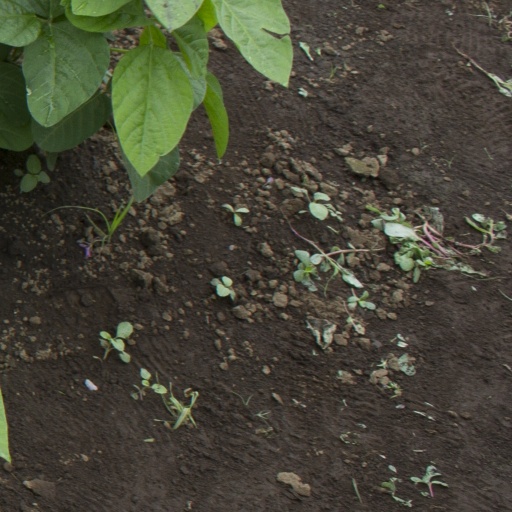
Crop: soybean